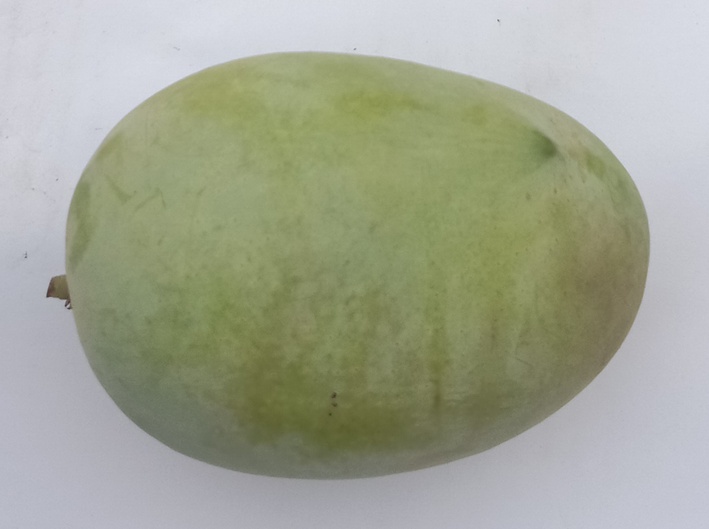
Mango variety: Langra